35th Paratroopers Brigade (Israel)

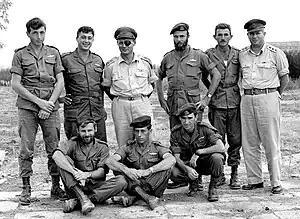
Members of 890th Paratroop Battalion after Operation Egged (November 1955). Standing l to r: Lt. Meir Har-Zion, Maj. Ariel Sharon, Lt. Gen Moshe Dayan, Capt. Danny Matt, Lt. Moshe Efron, Maj. Gen Asaf Simhoni; On ground, l to r: Capt. Aharon Davidi, Lt. Ya'akov Ya'akov, Capt. Rafael Eitan

Service in the Paratroopers is voluntary and requires passing an intense two-day selection process that includes tests of physical fitness as well as emotional preparedness, leadership skills and the ability to cooperate in a group. Each year the brigade receives five times more applicants than it can accept. Paratrooper recruits go through a year of training, and more than a quarter drop out.